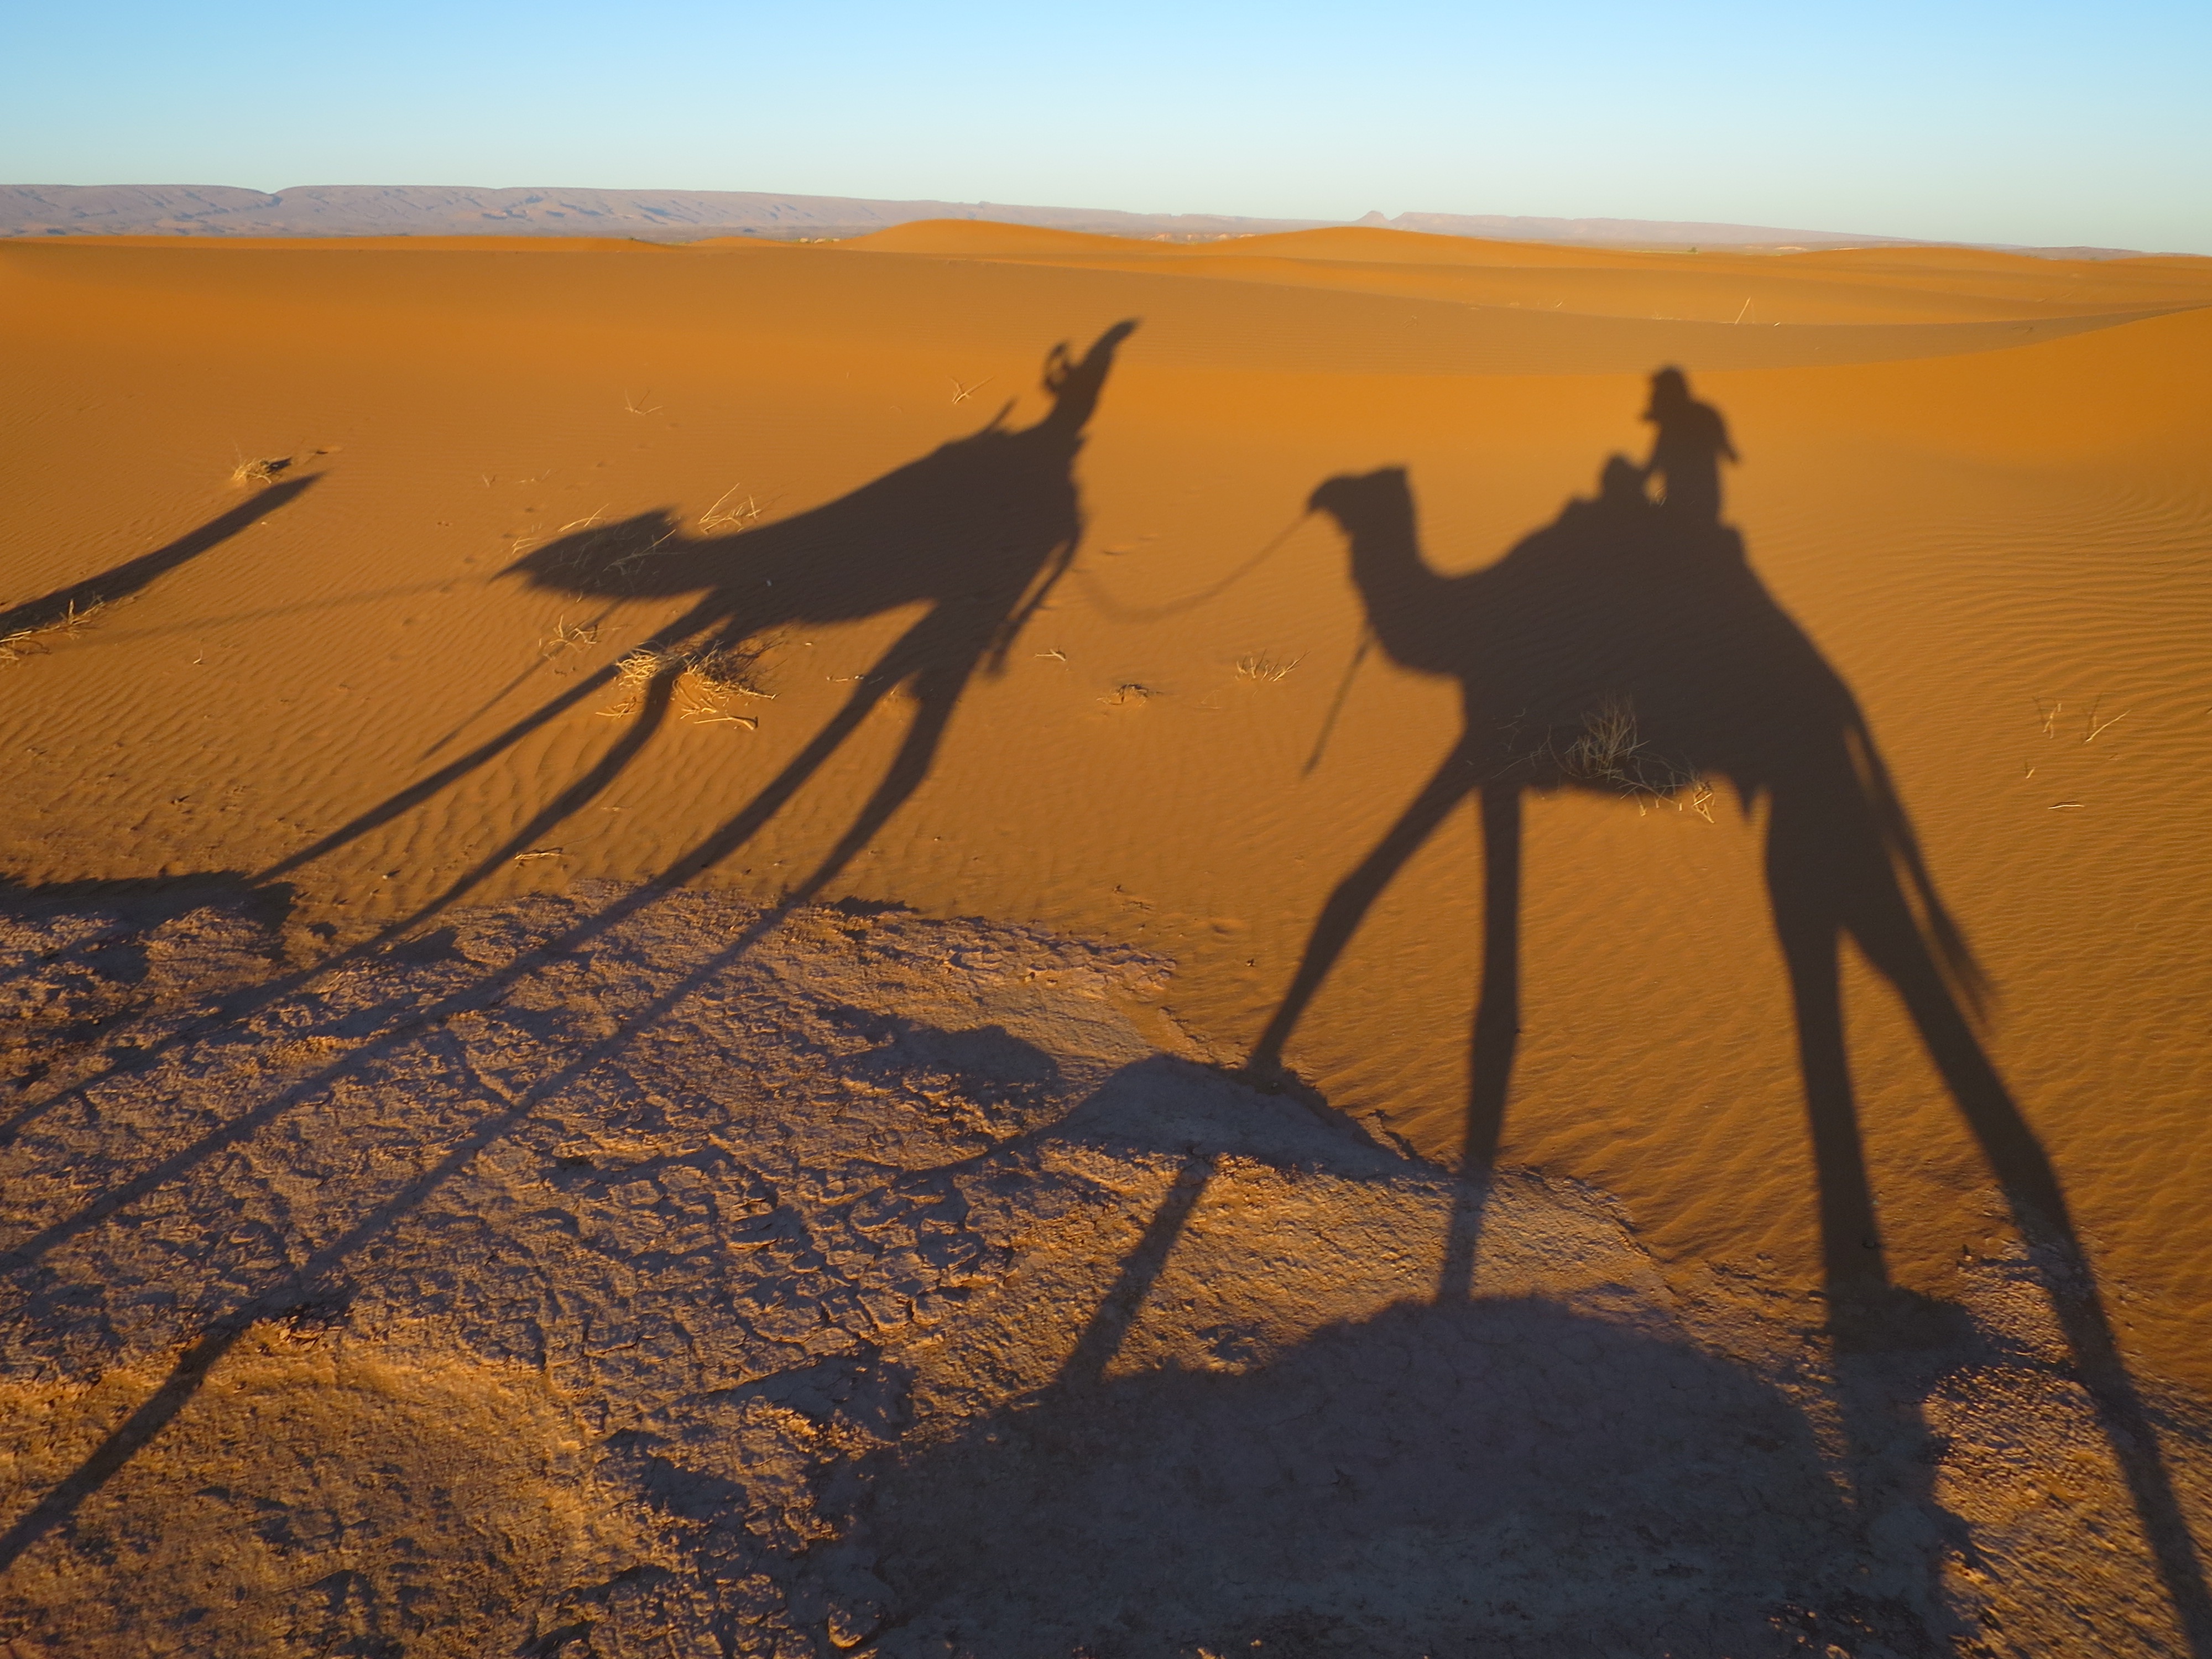
landscape, nature, sand, prairie, desert, sand dune, camel, plain, morocco, habitat, sahara, landform, erg, shadow camel, wind structure in the sand, natural environment, geographical feature, aeolian landform, camel like mammal, arabian camel